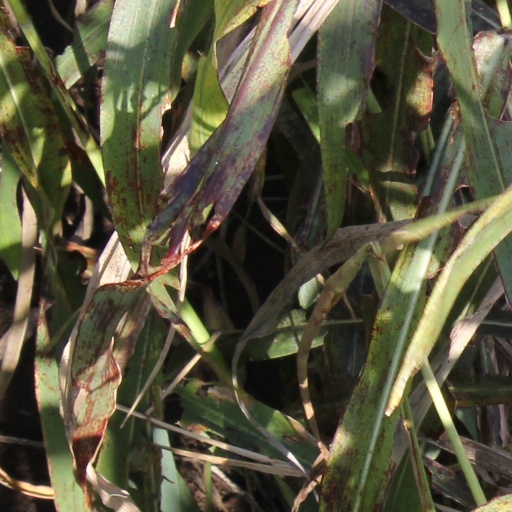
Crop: sorghum